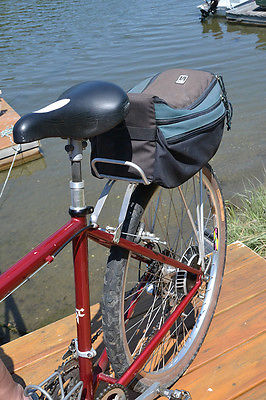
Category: bicycle